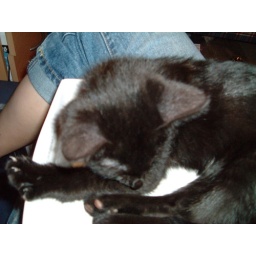
in a shoe box lid